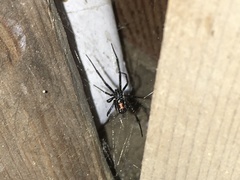
Species: Lactrodectus_hesperus